Israel–United States relations

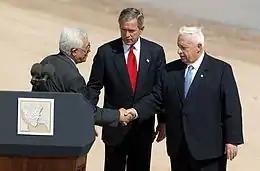
Mahmoud Abbas, George W. Bush, and Ariel Sharon after reading statement to the press during the closing moments of the Red Sea Summit in Aqaba, Jordan, June 4, 2003.

Following the war, the perception in Washington was that many Arab states (notably Egypt) had permanently drifted toward the Soviets. In 1968, with strong support from Congress, Johnson approved the sale of Phantom fighters to Israel, establishing the precedent for U.S. support for Israel's qualitative military edge over its neighbors. However, the U.S. continued to provide military equipment to Arab states such as Lebanon and Saudi Arabia, to counter Soviet arms sales in the region.